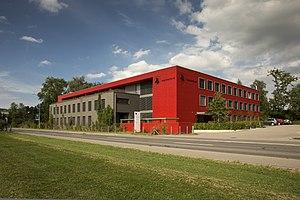
La Station ornithologique suisse de Sempach est une fondation à but non lucratif consacrée à l’étude et à la protection des oiseaux. Son siège est à Sempach, dans le canton de Lucerne, en Suisse.